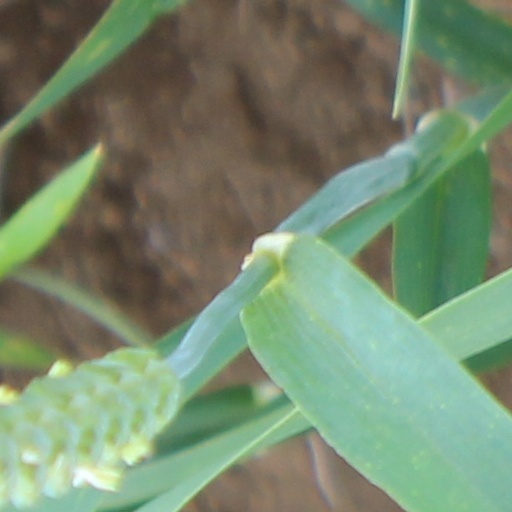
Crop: wheat